33rd (Camberwell) Divisional Artillery

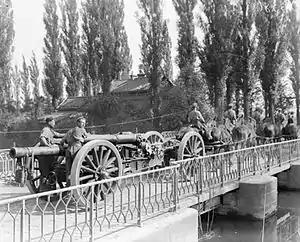
A 60-pounder advancing during the Hundred Days Offensive

During 24 April the gun positions came under CB fire directed by German Observation balloons and at 01.00 on 25 April some of the batteries were warned of an impending attack. The German bombardment beginning an hour later was extremely heavy, mixing gas and high explosive (HE). When the German infantry advanced at 06.15 a thick fog blinded 33rd DA's observers on Mont Kemmel, and the gunners had to fire their counter-preparation barrage blind. 9th Battalion, King's Own Yorkshire Light Infantry, of 21st Division were driven out of their support positions by gas shelling, and took up some disused trenches on Hill 44 just in front of CLVI Bde. Soon afterwards it became clear that there were no French infantry left between the gun lines and the advancing Germans, and there was a gap to the right flank: the only infantry in the line were the 9th KOYLI and a few stragglers collected by Maj Barker of C/CLVI Bty as an escort for his guns. Hill 44 was clearly a German objective, so Lt-Cols Butler and Skinner decided to begin withdrawing their undamaged guns singly, leaving the others in action. In CLVI Bde, A Bty only had one gun able to fire from its main position, and this was soon silenced; the two guns of the advanced section under Lt Blackwell were surrounded and captured. B Battery was almost out of ammunition and its field of fire was blocked by trees, so Maj Studd had the breech blocks and sights removed except for two guns, one of which was towed out by a team from C Bty, and the other was run forward with the help of some KOYLI, and Maj Studd and four gunners engaged the enemy over open sights at a range of . C Battery was in the open: the limbers were brought up from behind, one at a time, and the first three guns were withdrawn, but one team was bogged and shot down. The last guns were kept in action by a sergeant and six gunners, the only men unwounded. D (H) Battery had its advanced gun knocked out but the rest were successfully withdrawn. By 11.00 the only gun in the forward positions still in action was Maj Studd's, protected by a thin line of the KOYLI; this gun was swung round to fire directly in the rear to drive off attackers. By 13.00 the gun was out of ammunition, so Studd removed the breech block and sight, and set off to find his battery.